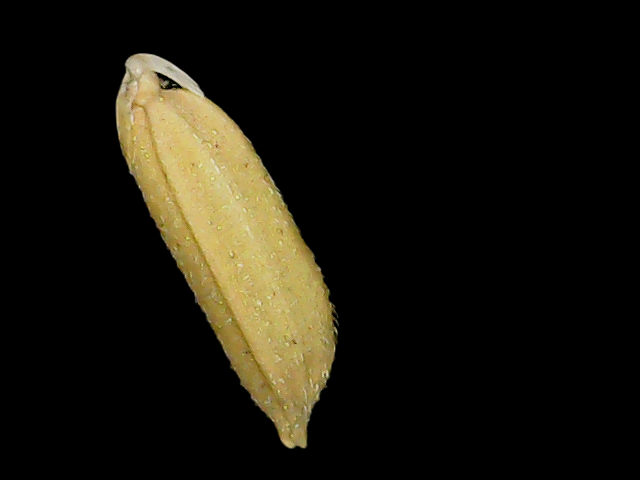
Rice variety: Binadhan07